Lounès Matoub

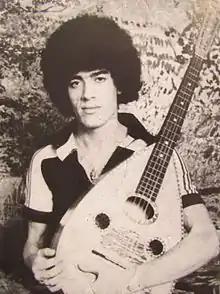
Matoub with his Algerian mandole in 1975. He was an Algerian singer of Kabyle music.

Matoub began his singing career under the patronage of the established singer Idir. He recorded his first album "Ay Izem" (The Lion) in 1978; it was a phenomenal success. He went on to record 36 albums, as well as writing songs for other artists. He gave his first major concert in April 1980, at the time of the "Berber Spring" protest movement in Kabylia.